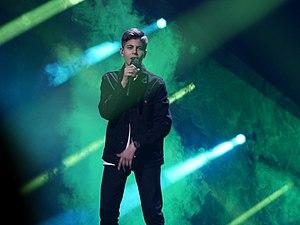
Le Melodifestivalen 2019 est le concours de chansons permettant de sélectionner le représentant de la Suède au Concours Eurovision de la chanson 2019. Il consiste en quatre demi-finales, rassemblant sept artistes chacune, une deuxième chance et une finale. Les participants ont été annoncés le 27 novembre 2018.